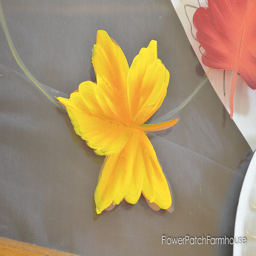
paint autumn leaves on glass .